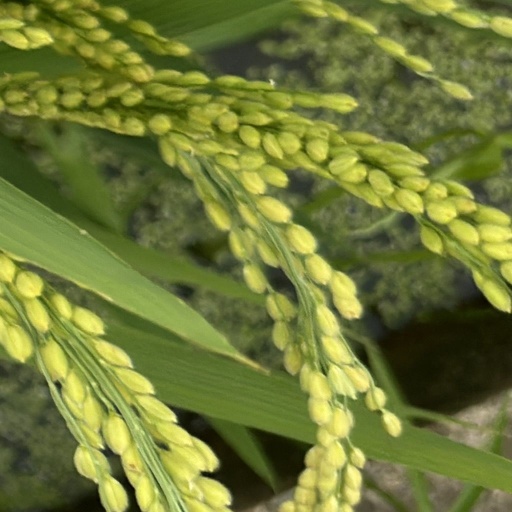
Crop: rice